Ray Usher

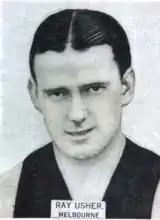

Ray Usher (16 October 1904 – 15 April 1964) was an Australian rules footballer who played with Melbourne in the Victorian Football League (VFL).